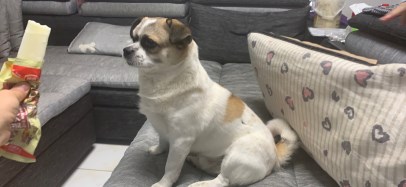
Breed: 3336-n000121-chinese_rural_dog